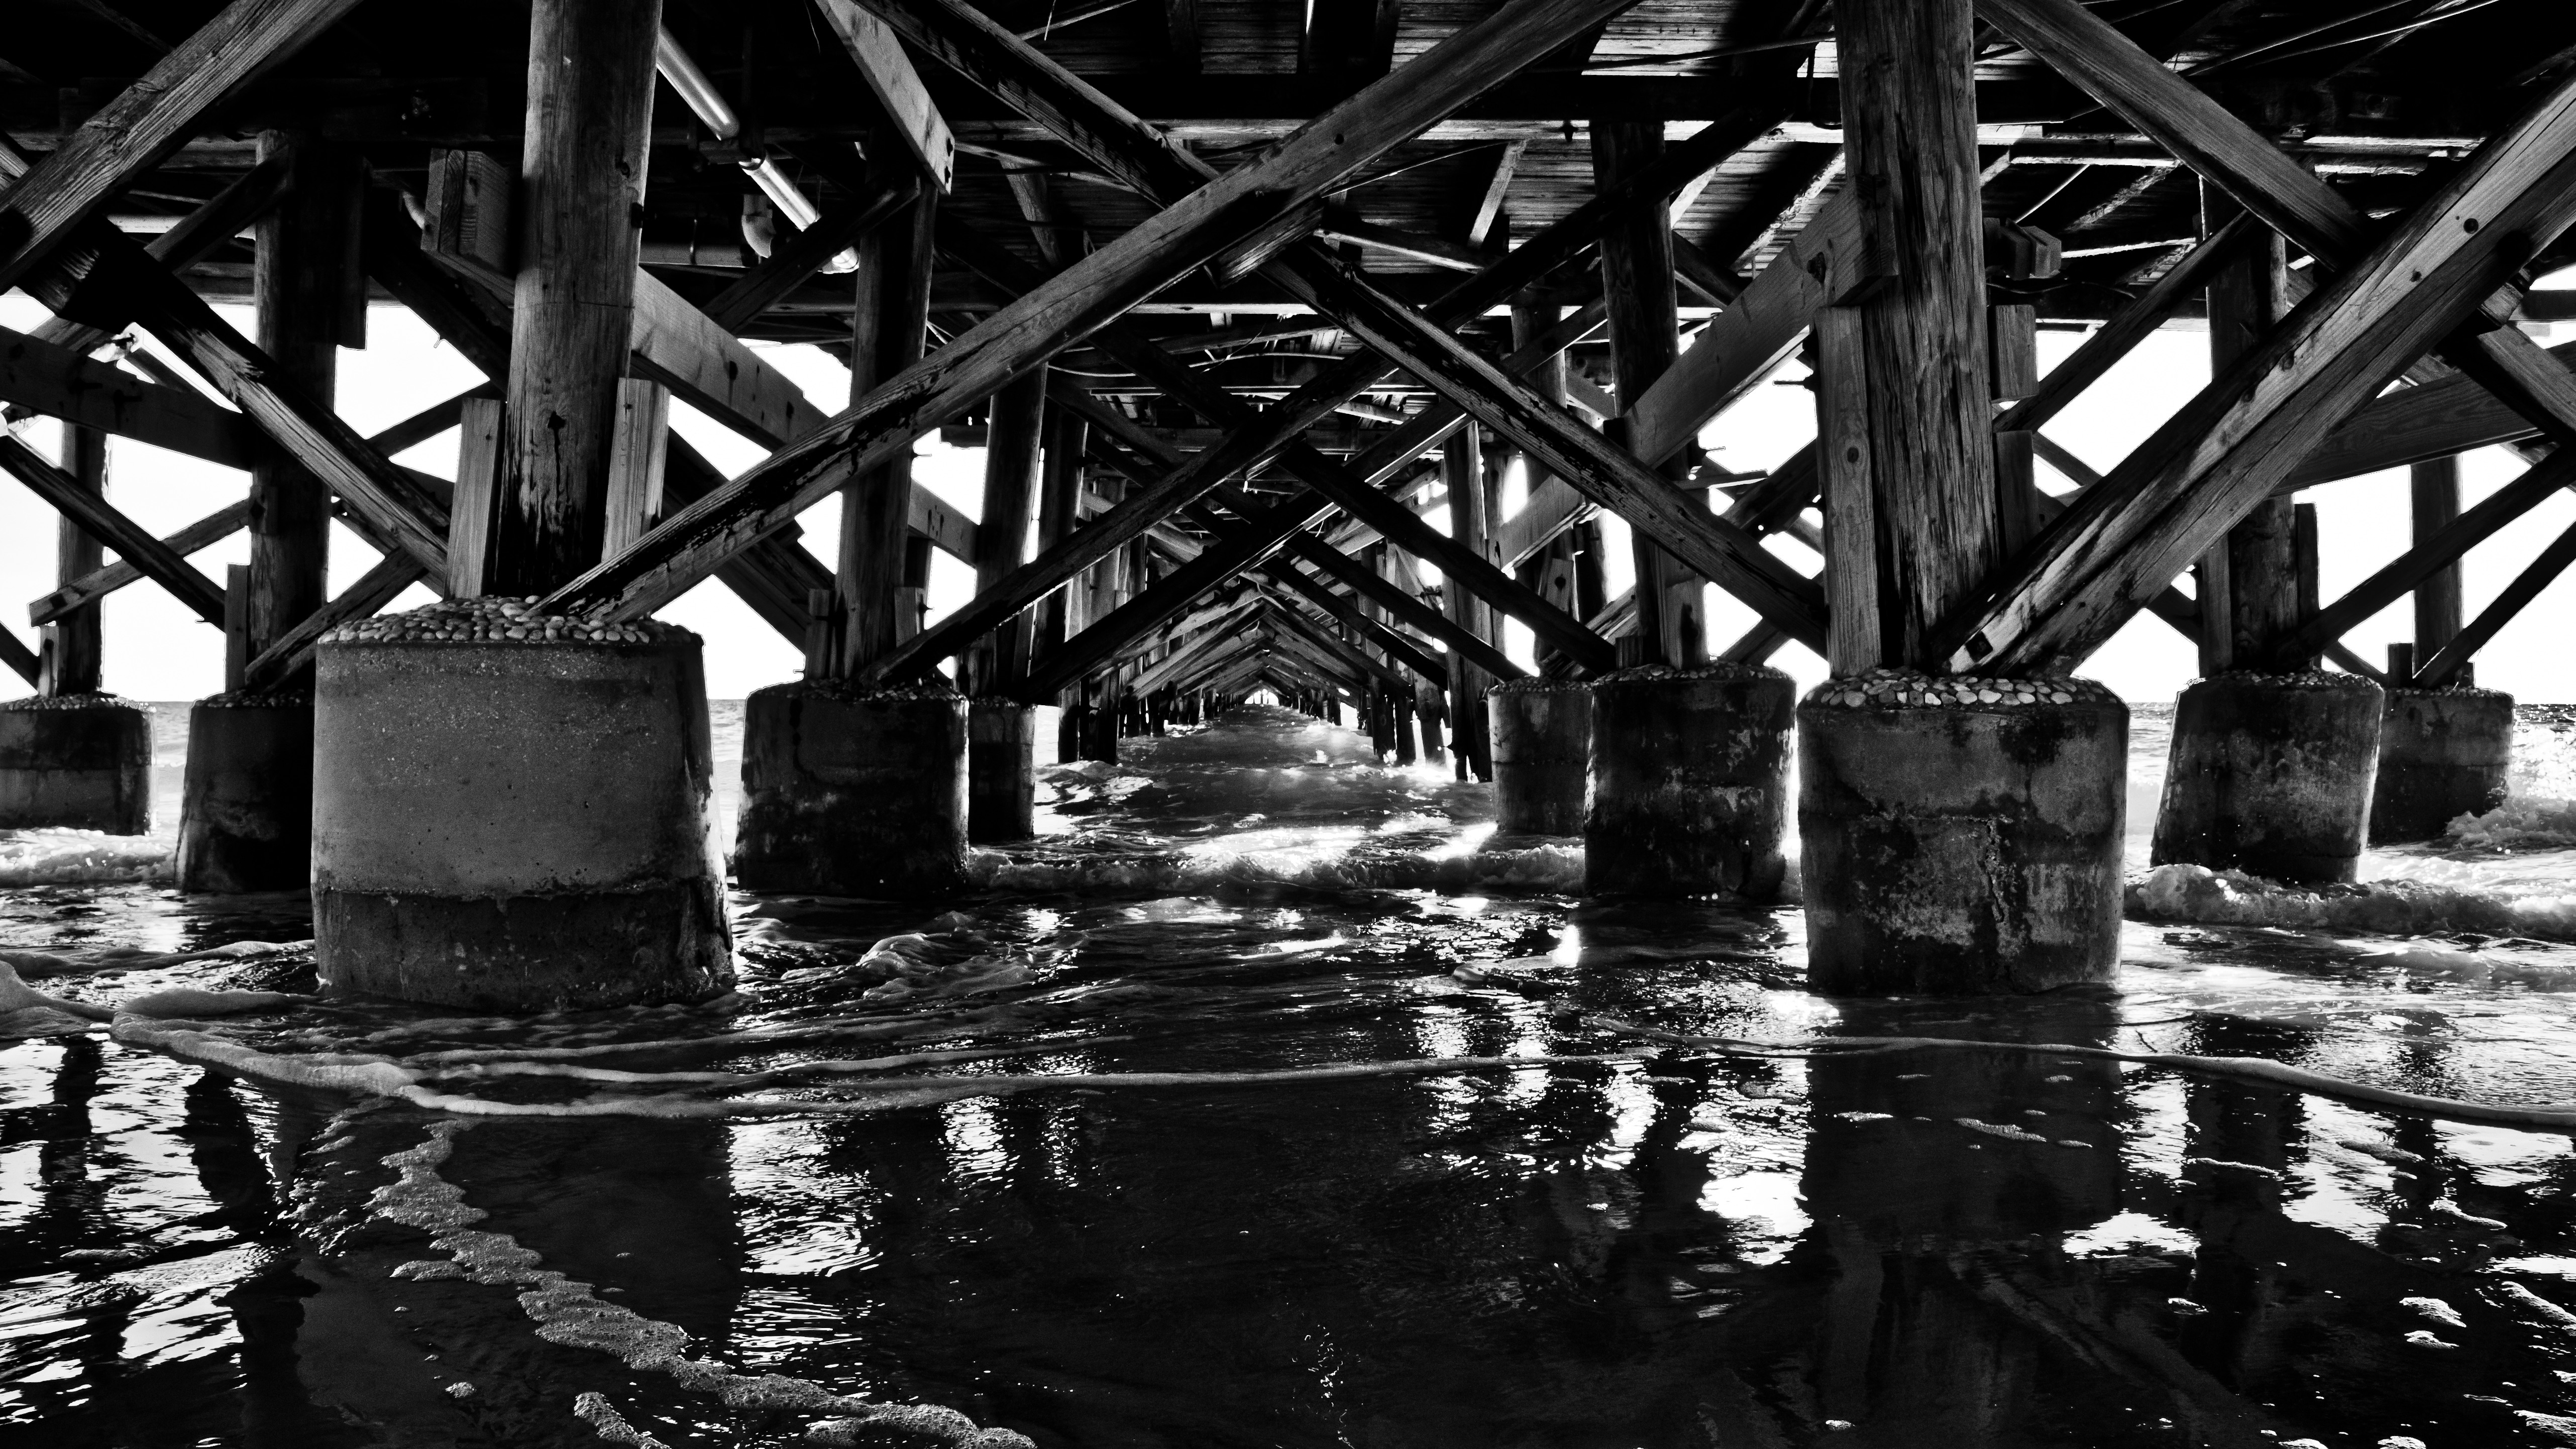
black and white, bridge, darkness, industry, black, monochrome, symmetry, urban area, monochrome photography